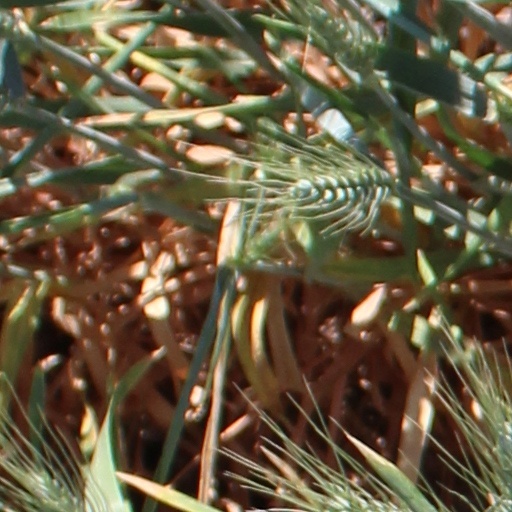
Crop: wheat